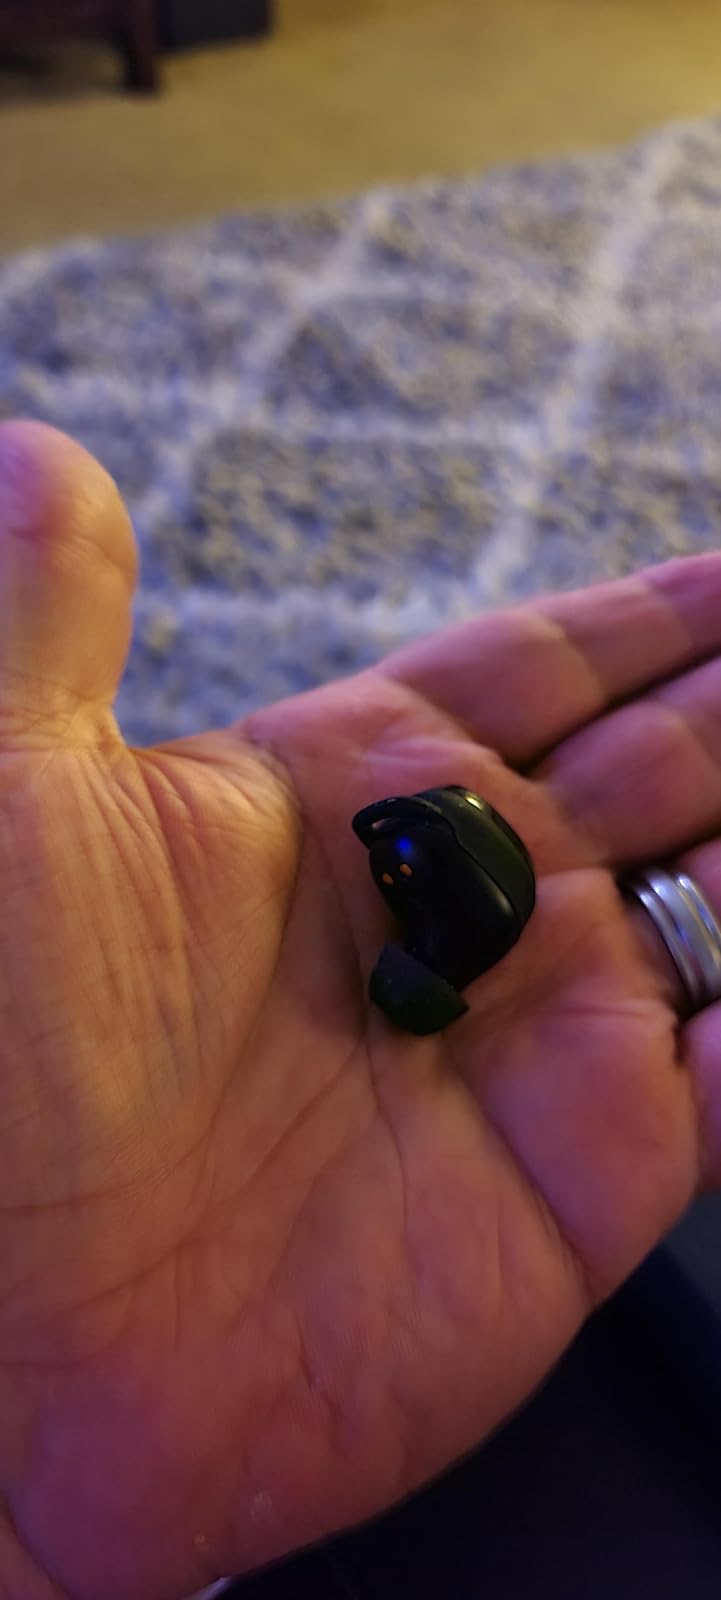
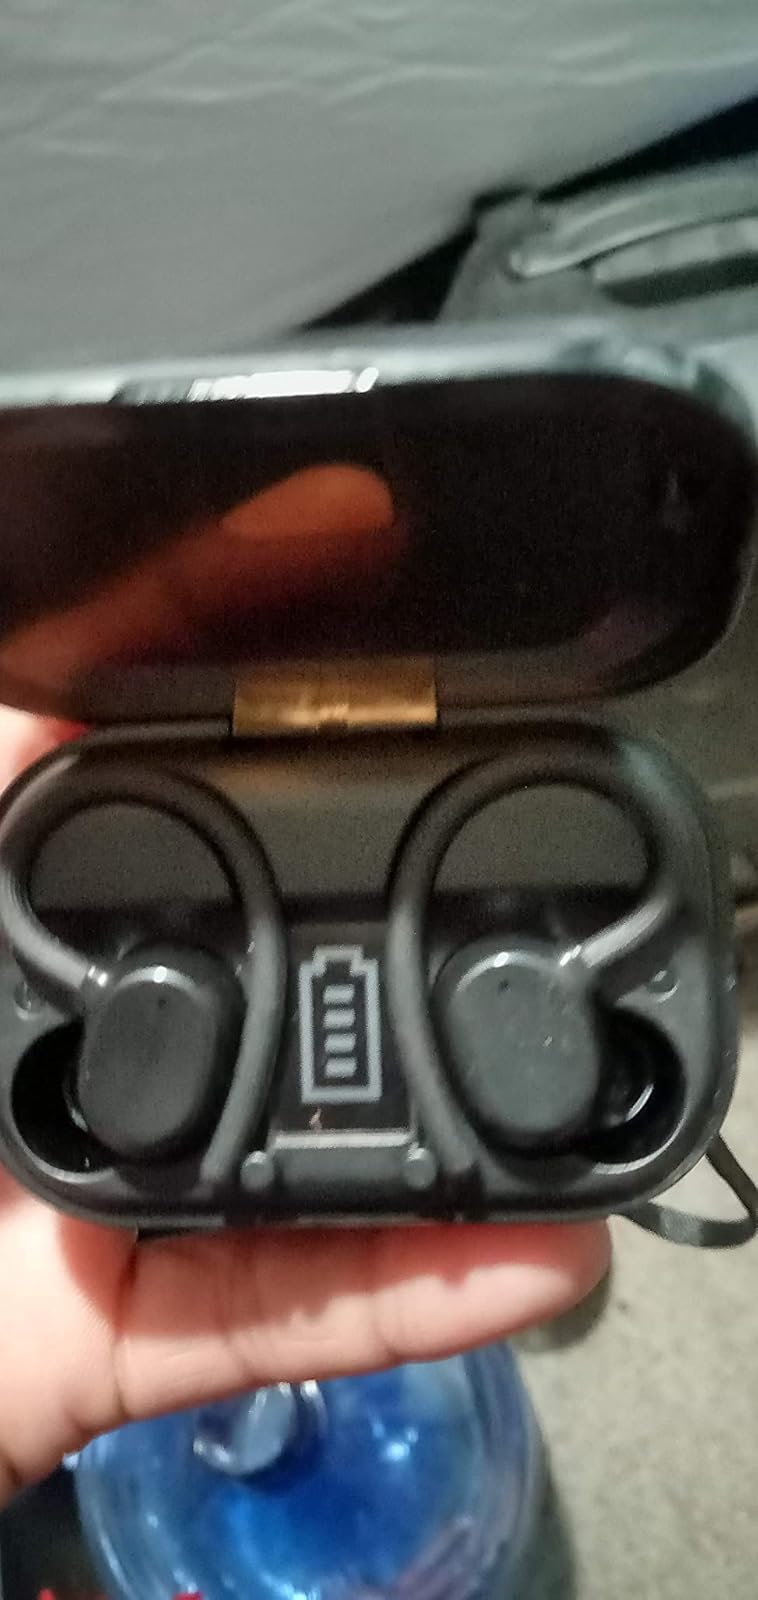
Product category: earbuds
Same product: no